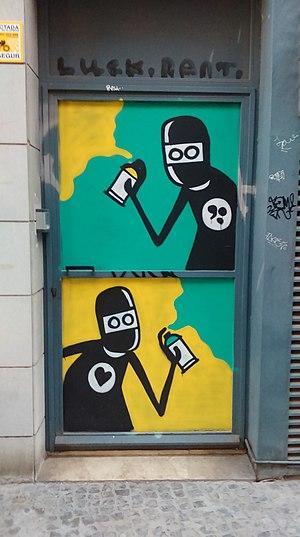
Personnage fétiche peint à la bombe aérosol par David de Limon
Valence est considérée comme la capitale du street art espagnol.